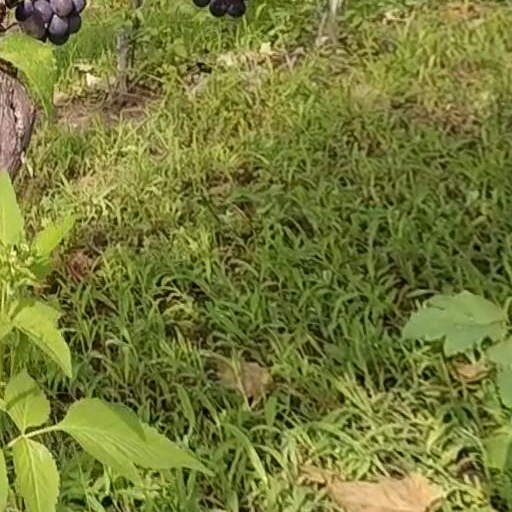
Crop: grape